James Edward Allen Gibbs

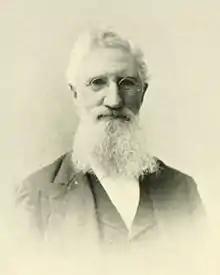
Photo of James E. A. Gibbs, taken some time prior to 1902

James Edward Allen Gibbs (1829–1902) was a farmer, inventor, and businessman from Rockbridge County in the Shenandoah Valley in Virginia. On June 2, 1857, he was awarded a patent for the first twisted chain-stitch single-thread sewing machine using a rotating hook. In partnership with James Willcox, Gibbs became a principal in the Willcox & Gibbs Sewing Machine Company.